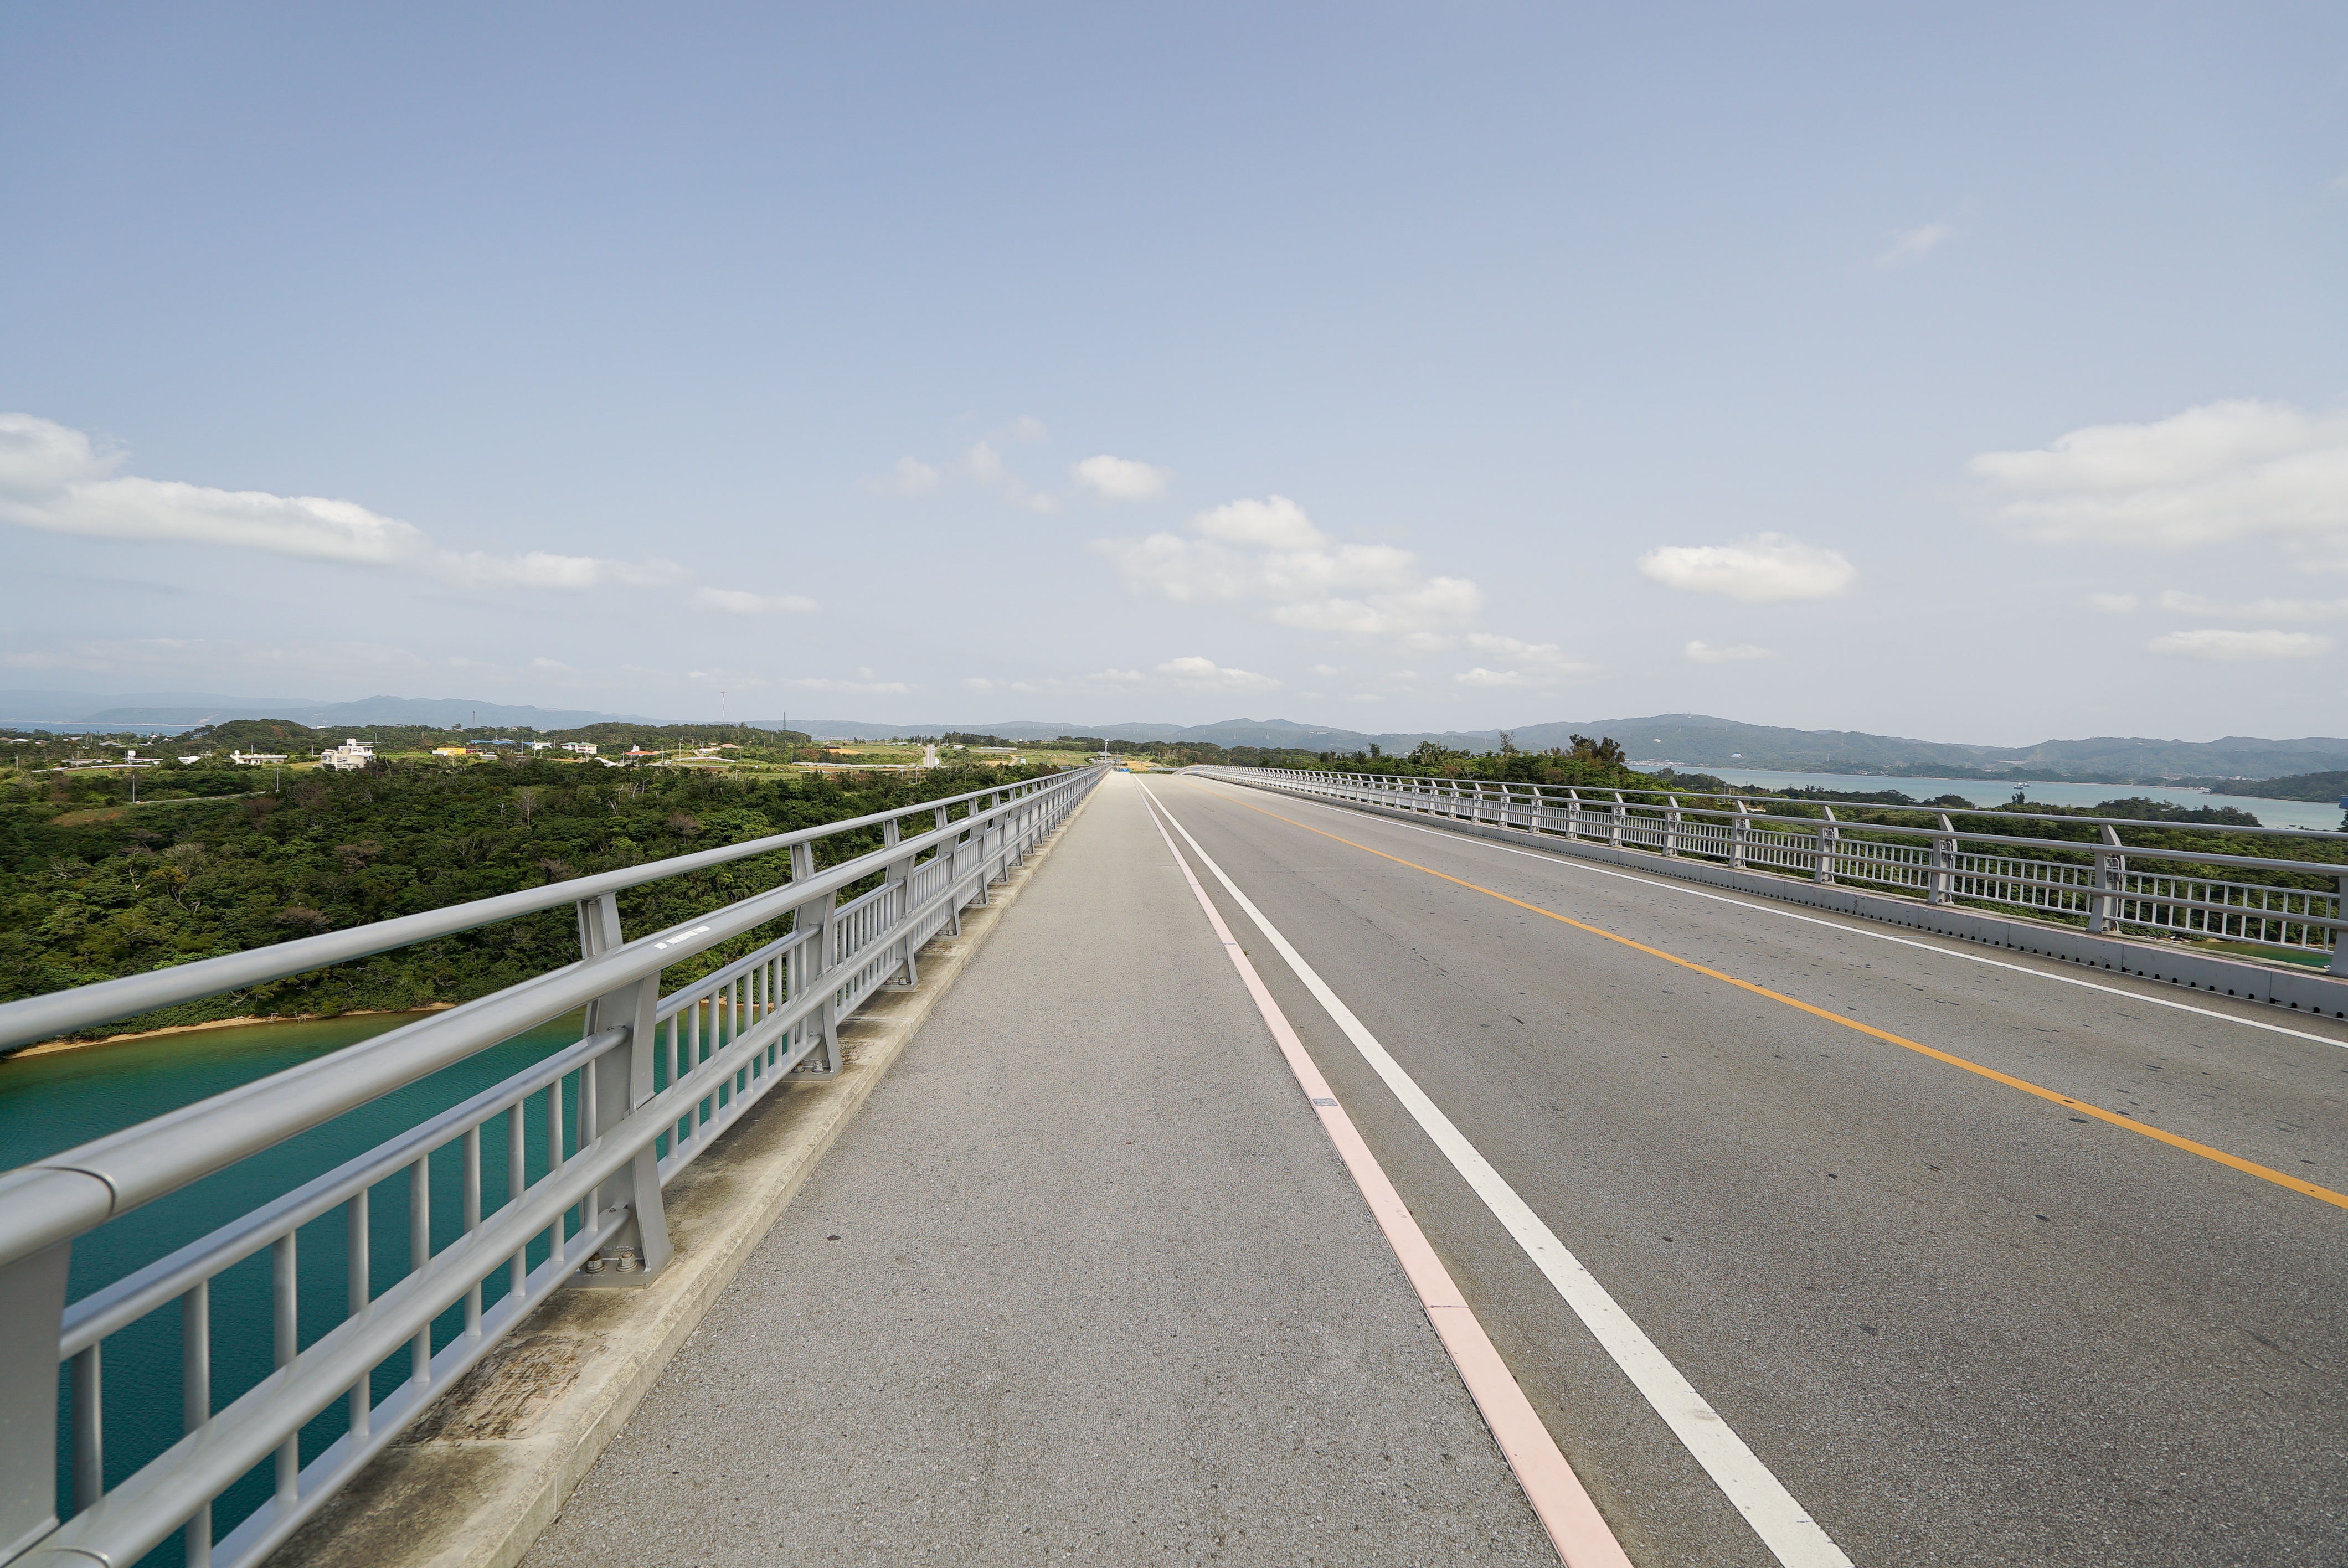
landscape, coast, path, outdoor, road, bridge, view, highway, asphalt, walkway, summer, travel, drive, japan, lane, road trip, infrastructure, nonbuilding structure, controlled access highway